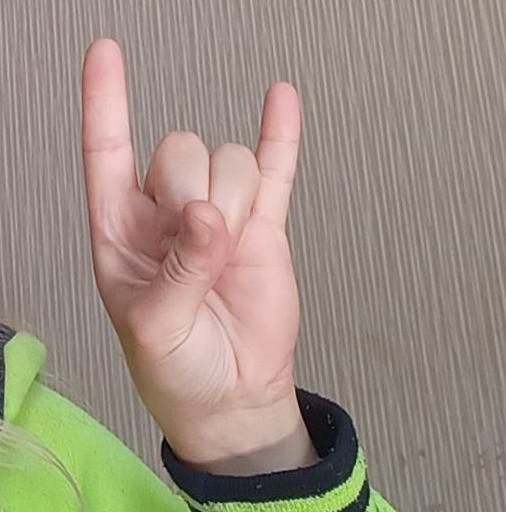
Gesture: rock